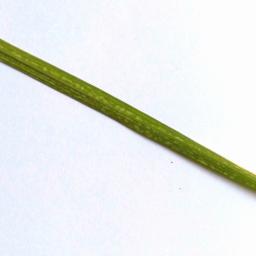
Label: Rice___Healthy